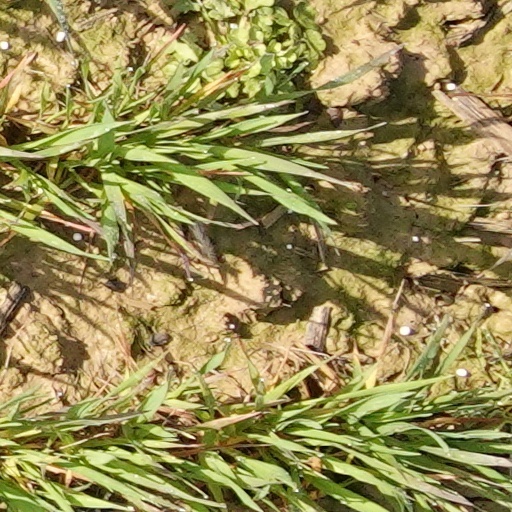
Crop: wheat